Mainline steam trains in Great Britain

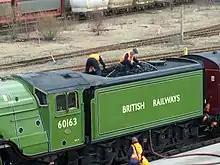
The support crew of "Tornado" adjust the coal distribution while the tender is refilled with water by hose

With the locomotives often away from their home base, or even any kind of operating base, support crews numbering around half a dozen people usually travel with the train, their role being to prepare the locomotive, tend to it on water stops and repair any fixable issues arising, and clear the ashpan as part of a disposal routine at the end of the day. As a result, as well as the passenger coaches, mainline steam trains will also feature a support coach, normally a passenger brake van of the British Railways Mark 1 or Mark 2 era, specially fitted out to provide seating/sleeping, catering and workshop facilities for the support crew, plus space to carry spares and equipment (i.e. hoses), including that required for the modern equipment needed on a mainline equipped train. While on the move, one support crew member rides on the footplate, to act as the locomotive owner's representative and assist the train crew – who have general knowledge of steam locomotives and the UK mainline – by offering specialist knowledge of the idiosyncrasies of the specific locomotive, and reacting to matters arising. On the move, the remaining crew in the support coach will also record the locomotive's performance while operating, including punctuality and fuel efficiency.